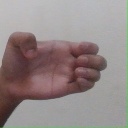
अक्षर: ख